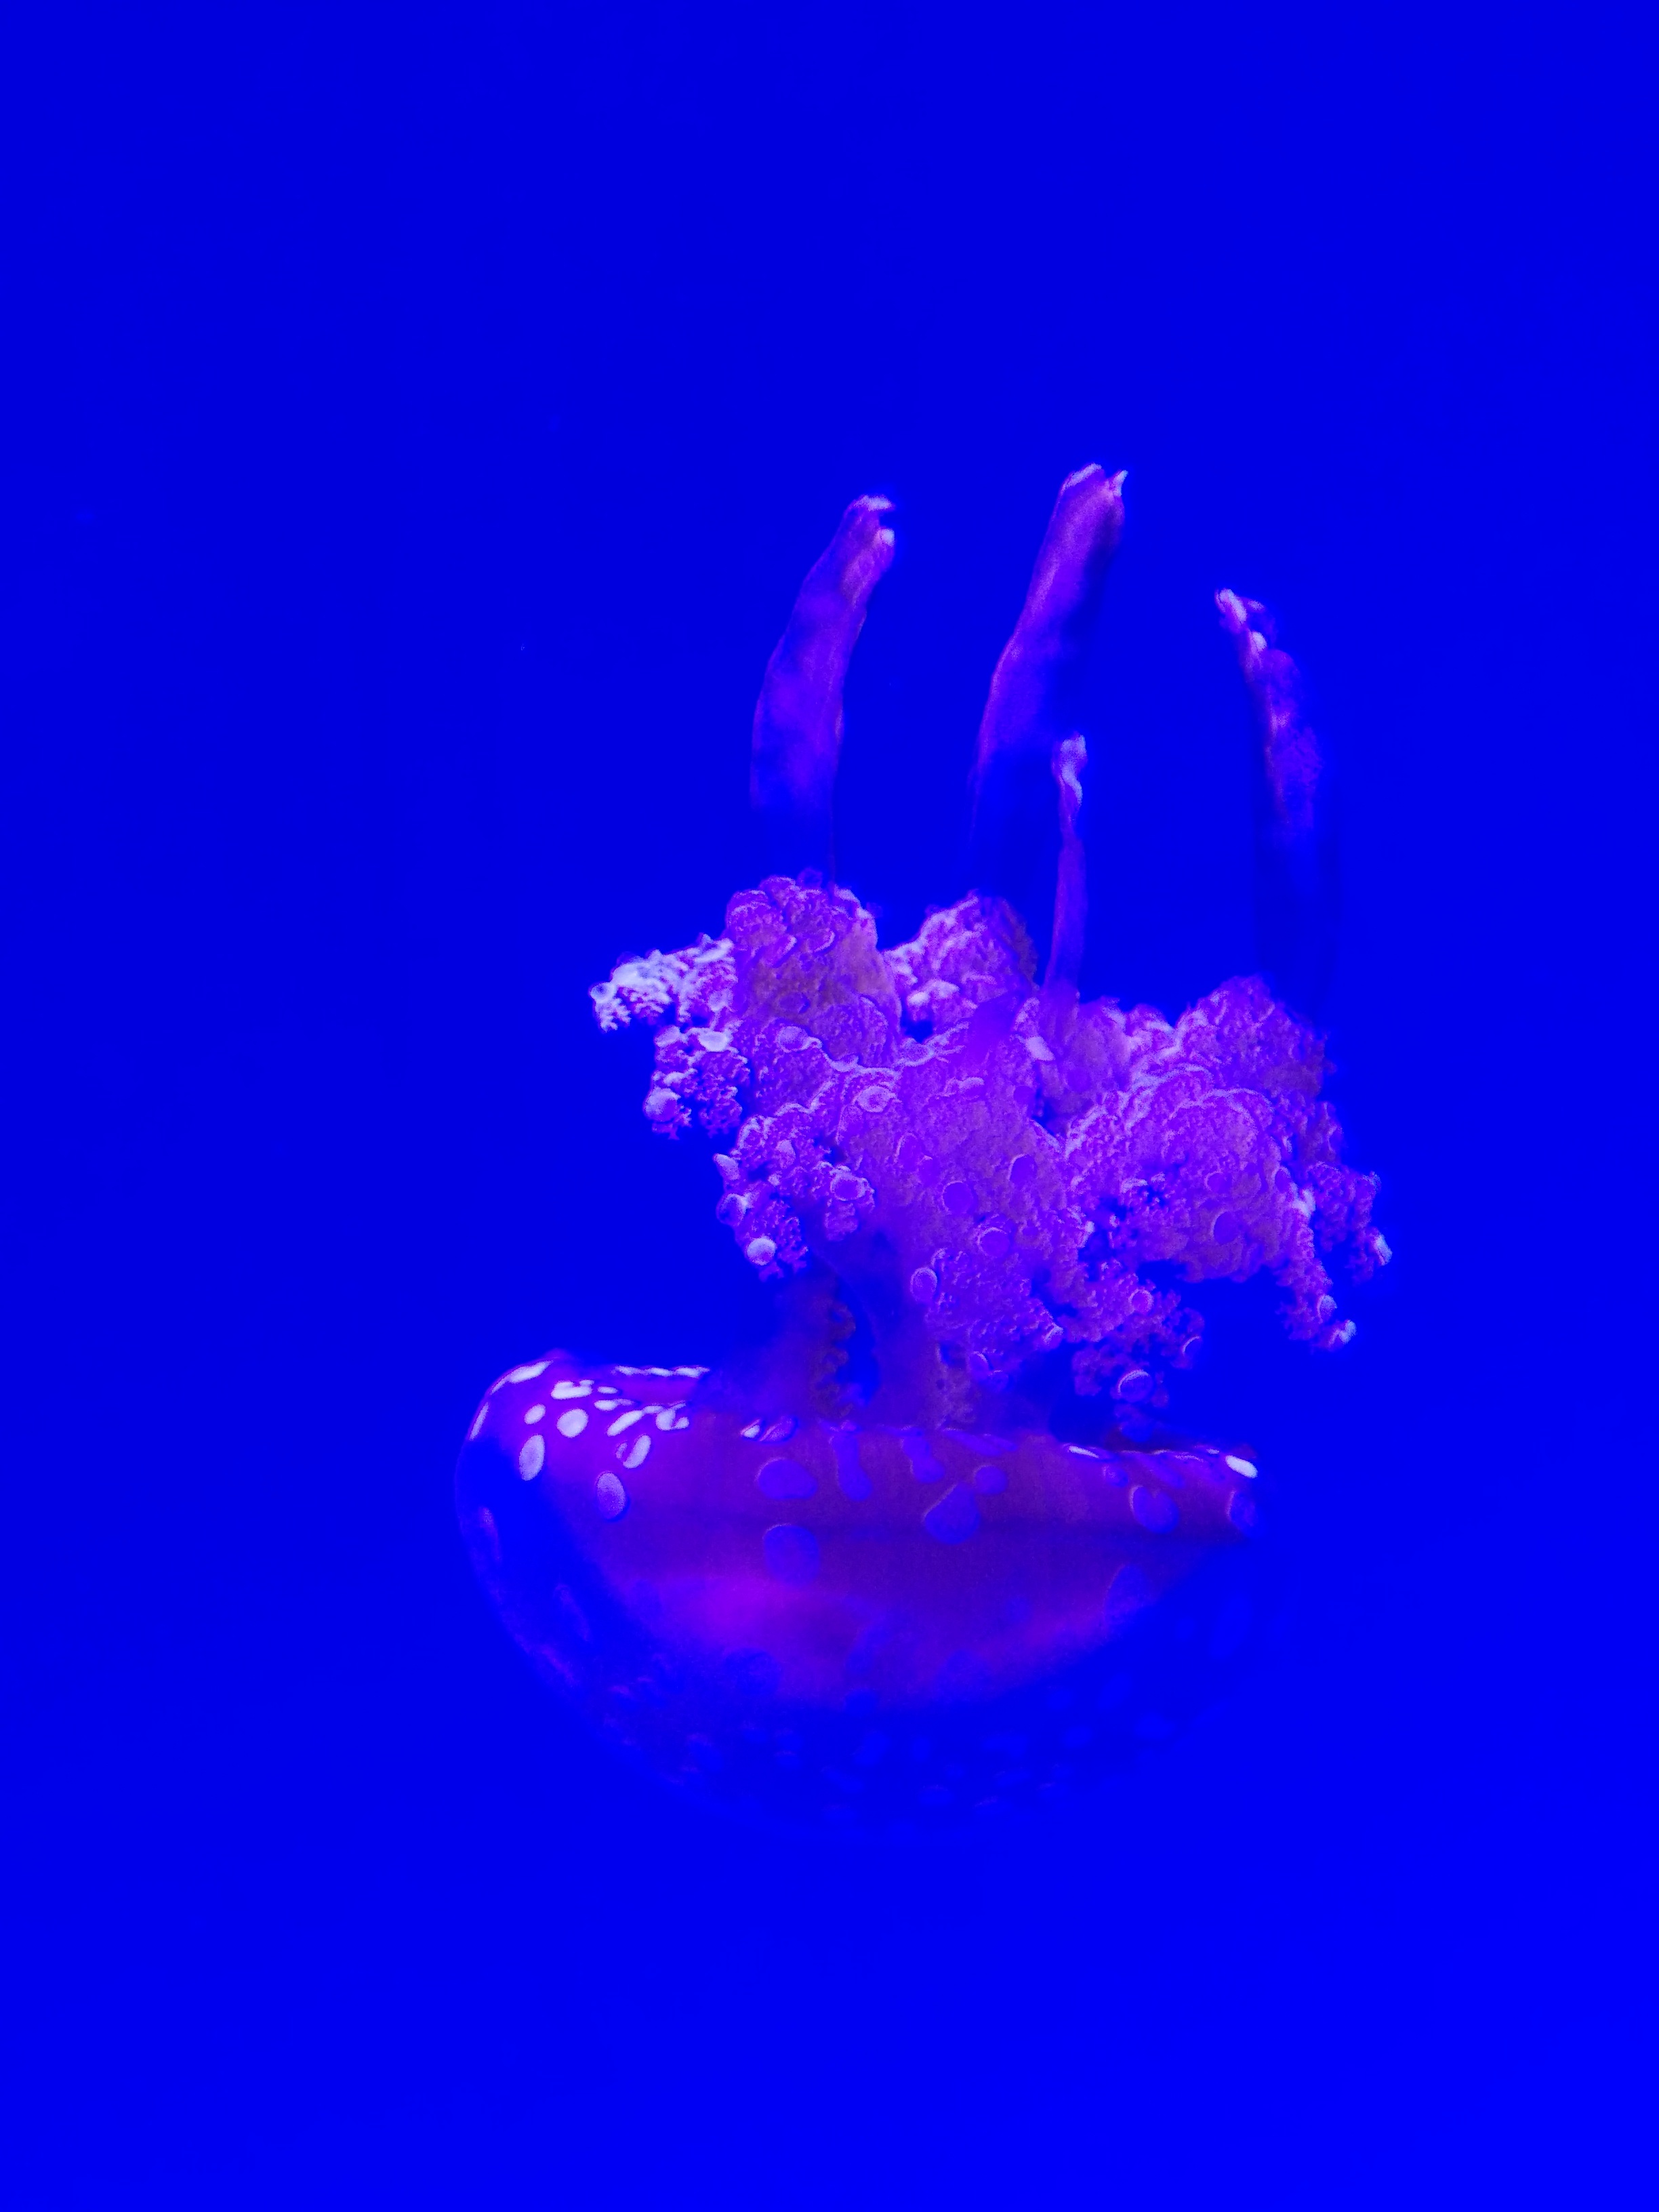
underwater, biology, jellyfish, coral, invertebrate, medusa, aquarium, cnidaria, organism, marine biology, marine invertebrates